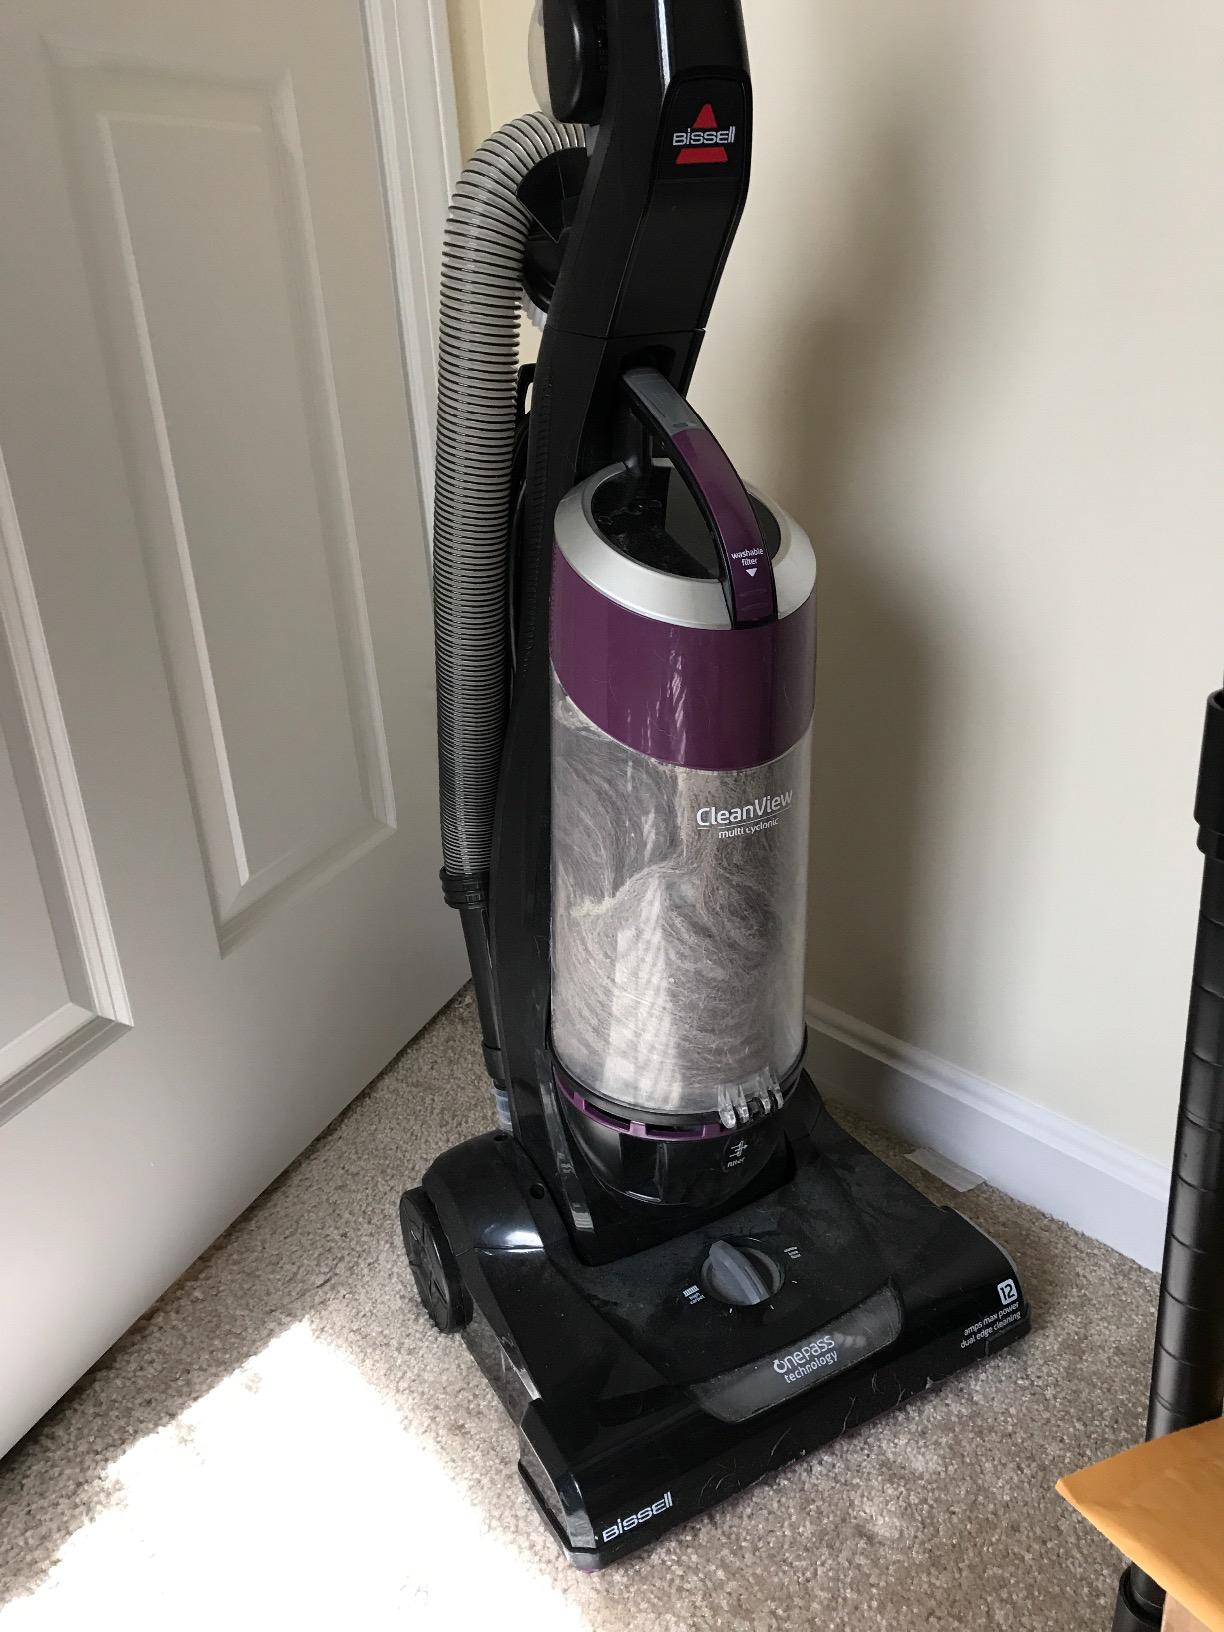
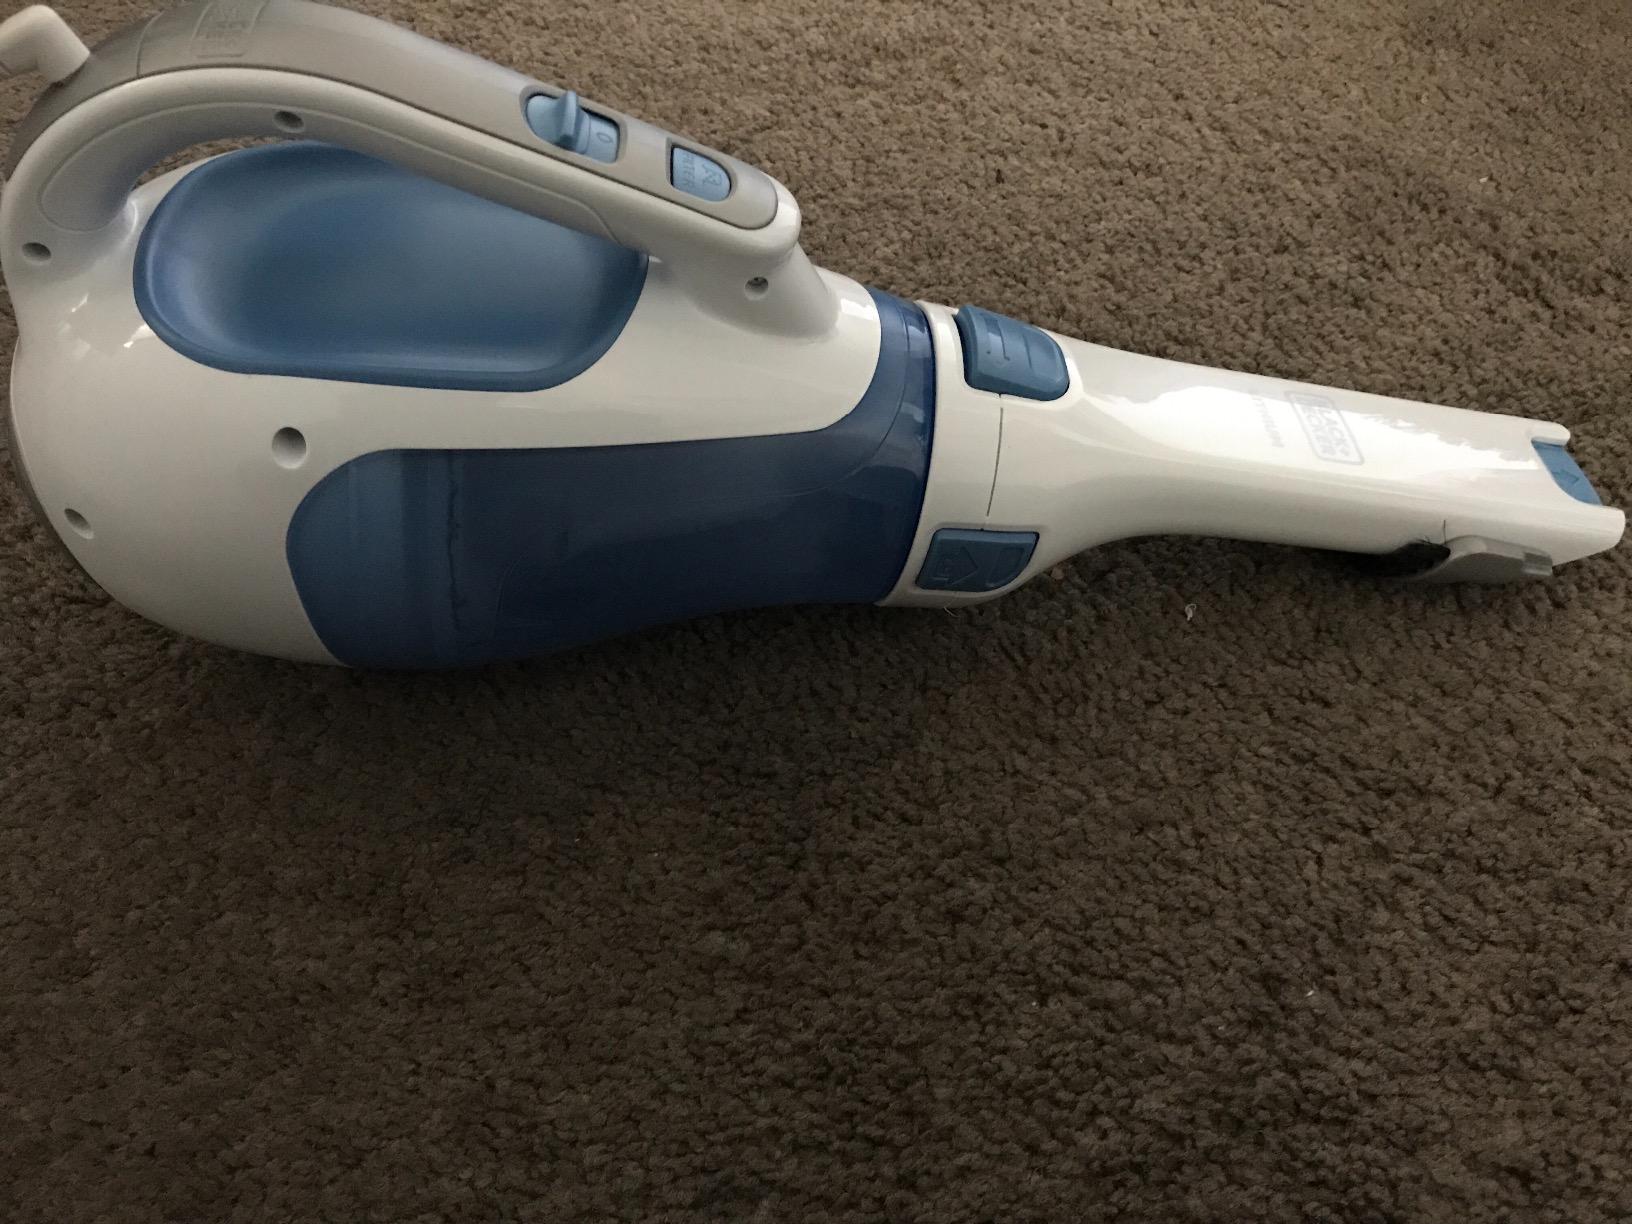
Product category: items_vacuum
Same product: no